List of places referred to as the Center of the Universe

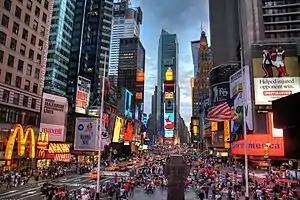
New York City, Manhattan, and Times Square are commonly referred to as "The Center of the Universe".

Several places have been given the nickname "Center (or Centre) of the Universe". In addition, several fictional works have described a depicted location as being at the Center of the Universe.